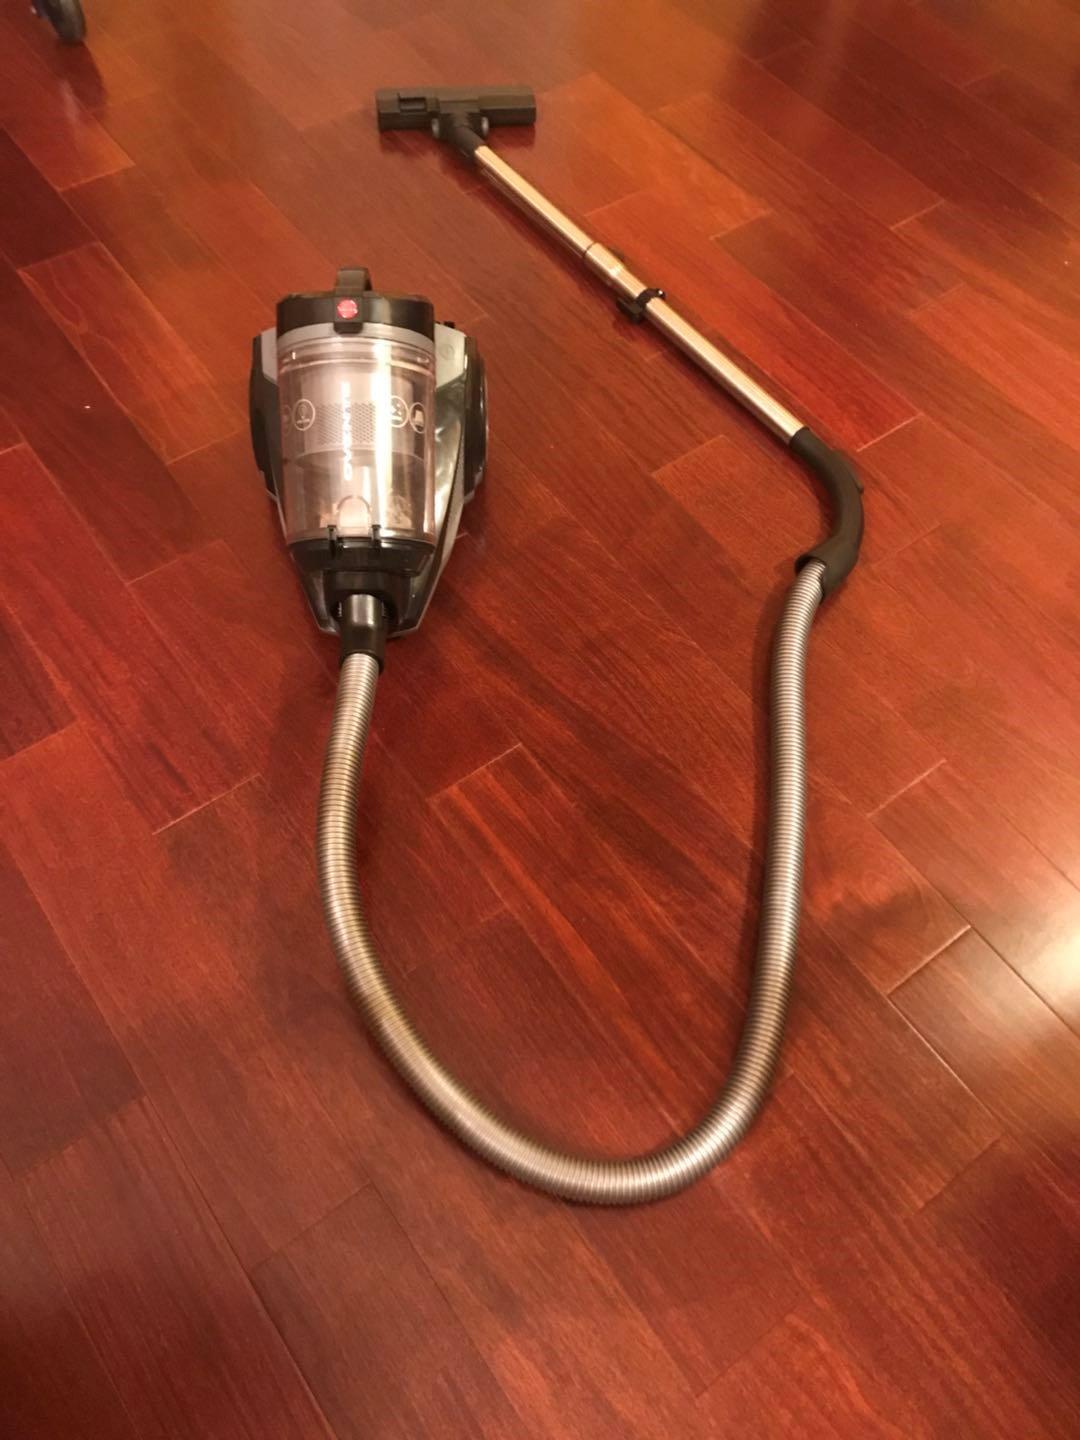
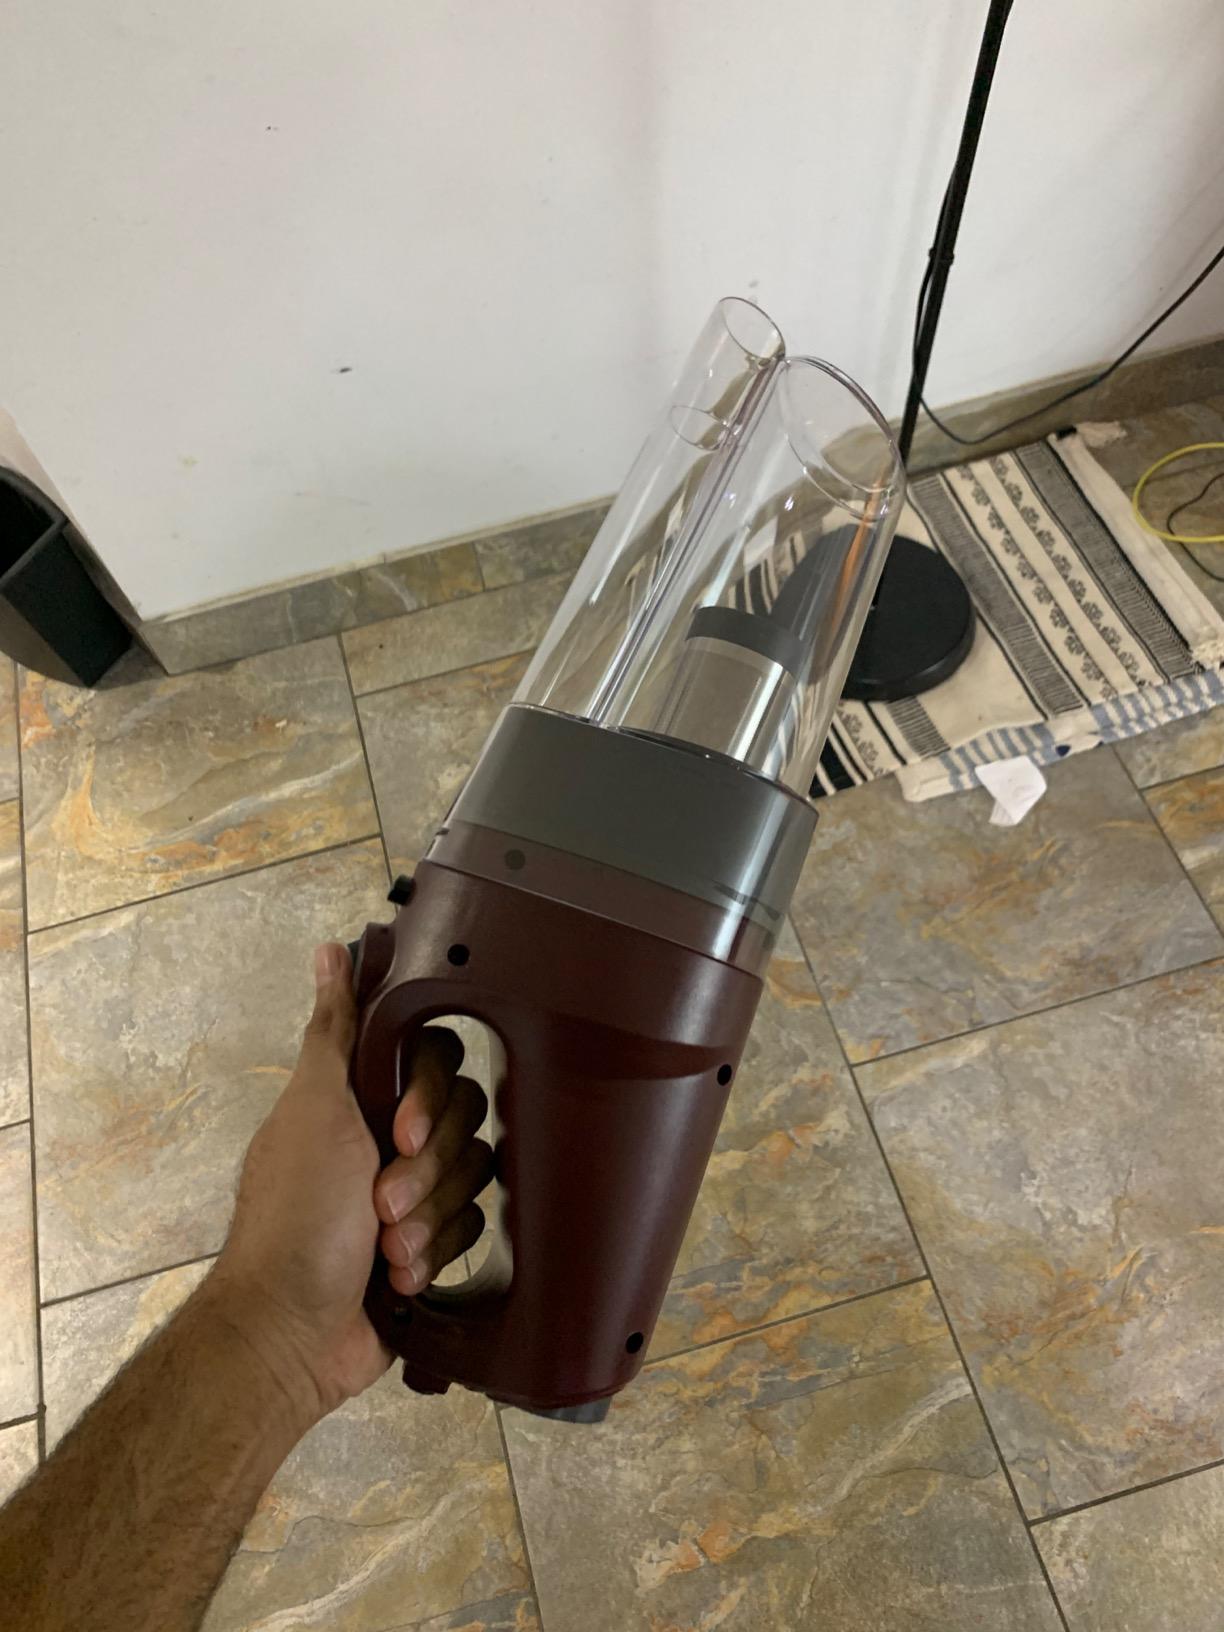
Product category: items_vacuum
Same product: no